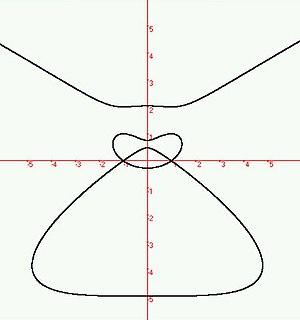
En mathématiques une courbe quintique est une courbe algébrique plane de degré 5. Elle peut être définie par un polynôme de la forme :